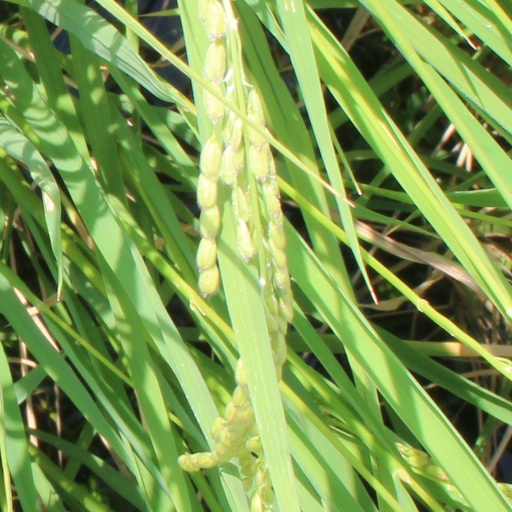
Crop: rice